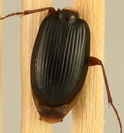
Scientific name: Synuchus impunctatus
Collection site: Harvard Forest Site (HARV), plot HARV_010